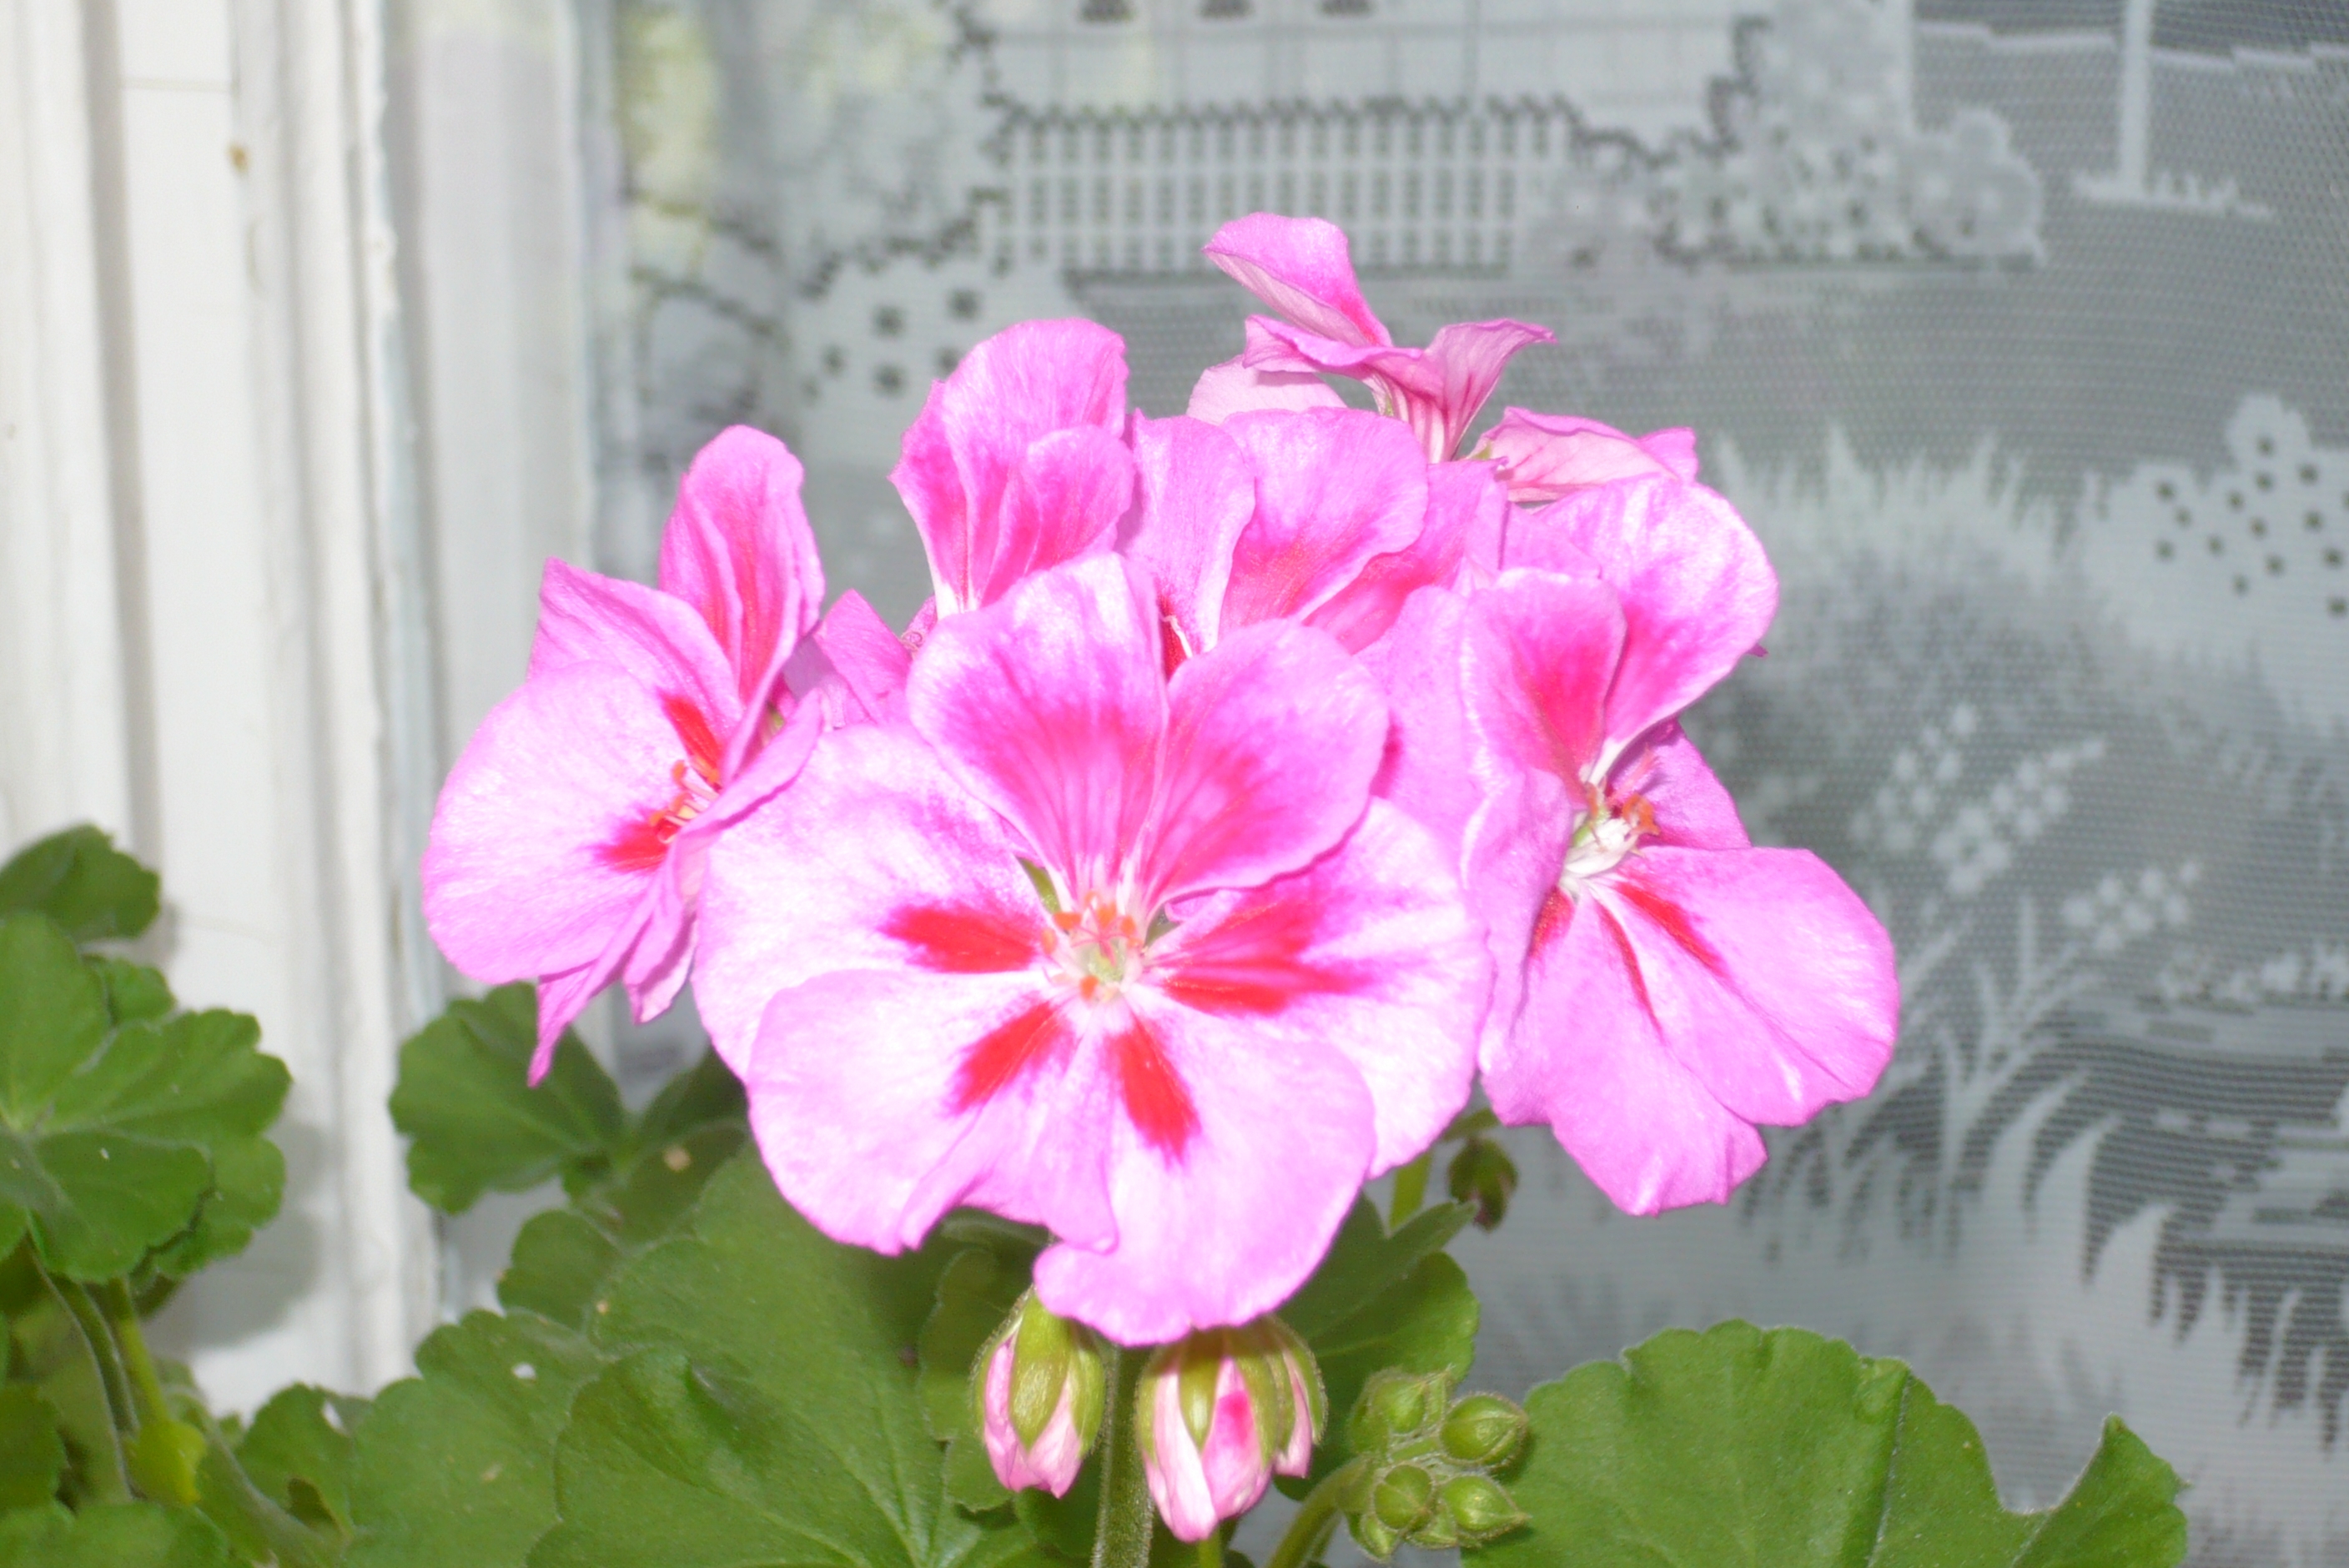
geranium, herbaceous, window, pink, curtain, lace, white, bush, tree, fence, floral, petal, open, bud, flower, spring, summer, autumn, grass, potted, garden plant, leaf, botany, flowering plant, magenta, annual plant, plant stem, reflection, herbaceous plant, perennial plant, geraniaceae, still life photography, malvales, geraniales, impatiens, ericales, floral design, blossom, aquatic plant